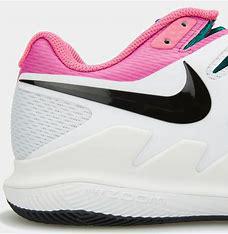
Brand: Nike
Model: Court Air Zoom Vapor X